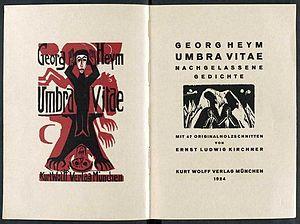
Georg Heym est un poète expressionniste allemand. Il exprime dans ses poèmes le désespoir de la misère et la souffrance occasionnée par la solitude inhérente à la vie urbaine: